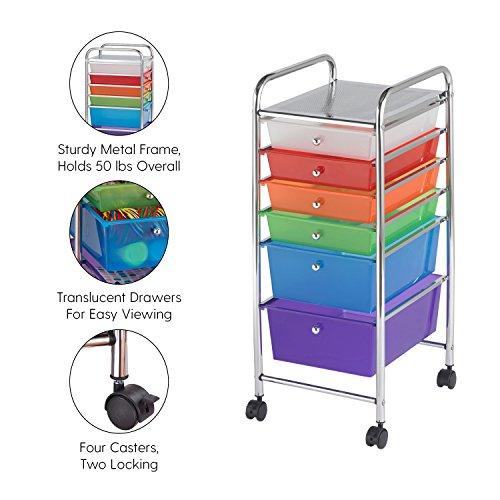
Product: ECR4Kids 6-Drawer Mobile Organizer, Assorted Colors
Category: Industrial & Scientific | Professional Medical Supplies | Furniture & Patient Transport | Carts
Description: Organize Your Space — 6 compartments to store art supplies, makeup cosmetics, toys or tools.
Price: $49.99
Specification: ProductDimensions:12.8x15.4x32inches|ItemWeight:2.2pounds|ShippingWeight:11.6pounds(Viewshippingratesandpolicies)|ShippingAdvisory:Thisitemmustbeshippedseparatelyfromotheritemsinyourorder.Additionalshippingchargeswillnotapply.|ASIN:B005JCZFIG|Itemmodelnumber:ELR-20102-AS|Manufacturerrecommendedage:15yearsandup